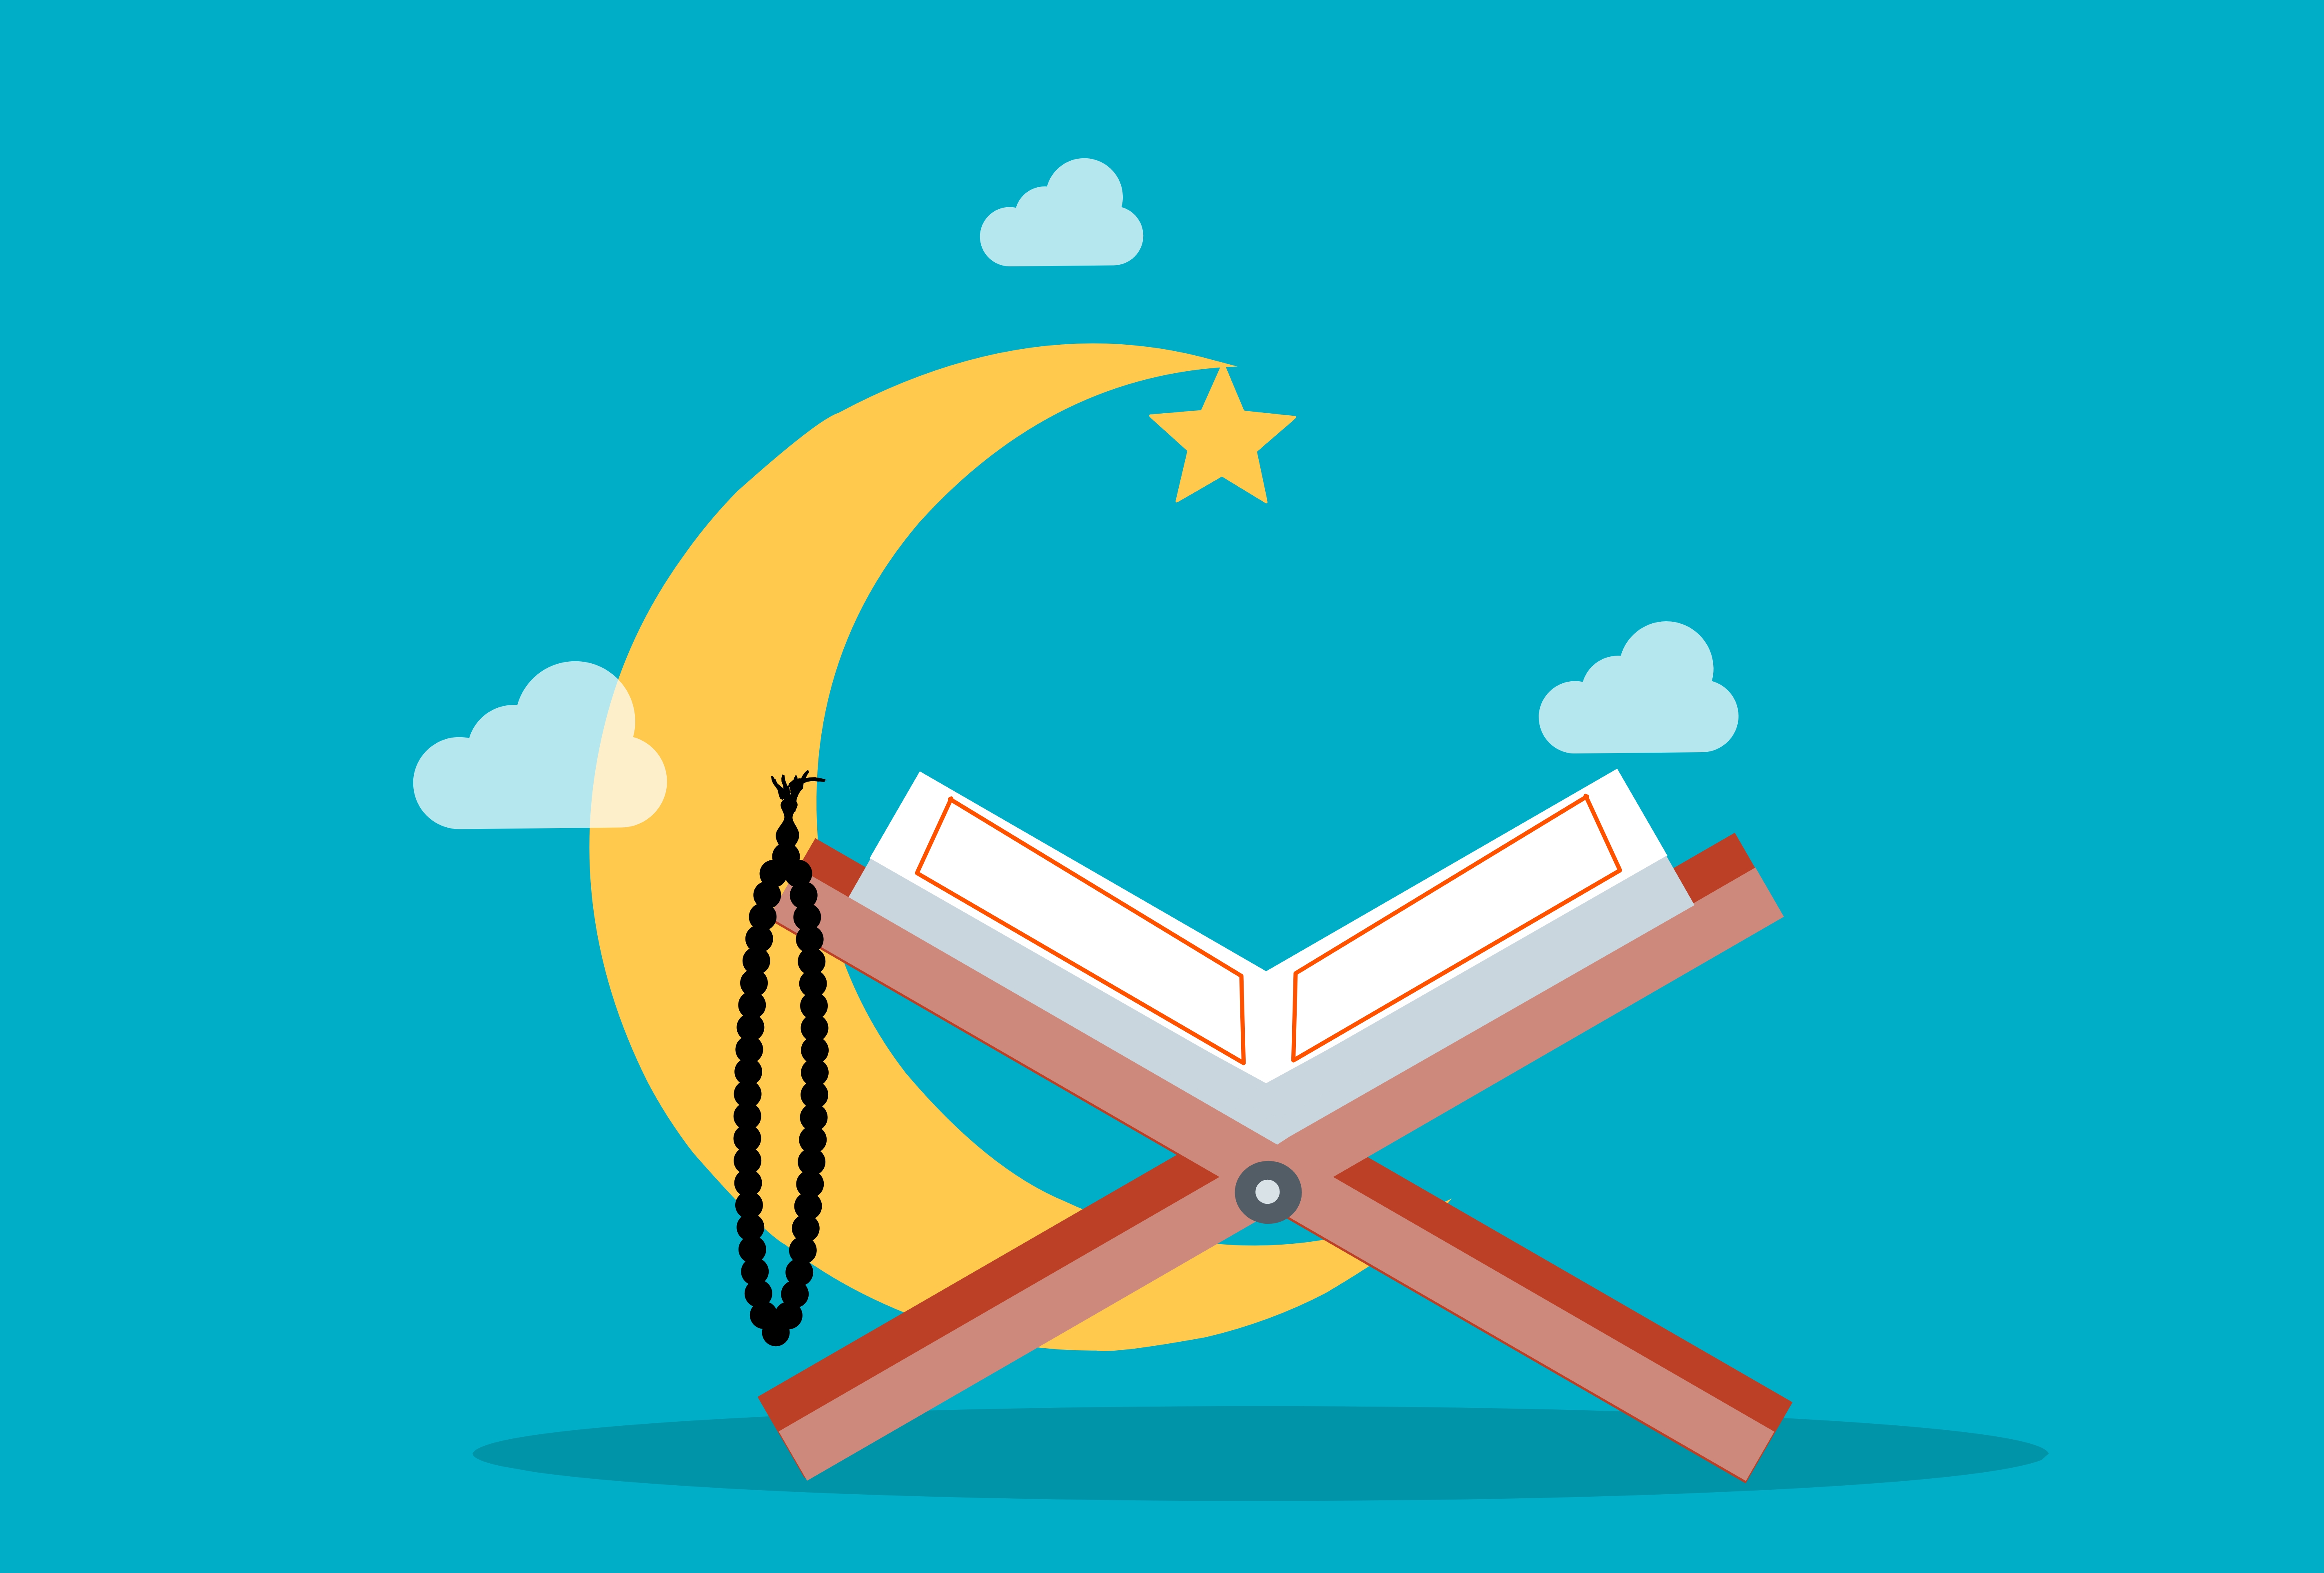
quran, islamic, book, holy, ramadan, mubarak, allah, prayer, arabic, rosary, religion, muslim, islam, open, reading, pray, month, faith, culture, arab, cartoon, iftar, religious, celebration, azure, gesture, line, font, symbol, electric blue, circle, logo, illustration, graphics, brand, emblem, sharing, diagram, graphic design, art, operating system, sky, clip art, happy, trademark, rectangle, screenshot, computer icon